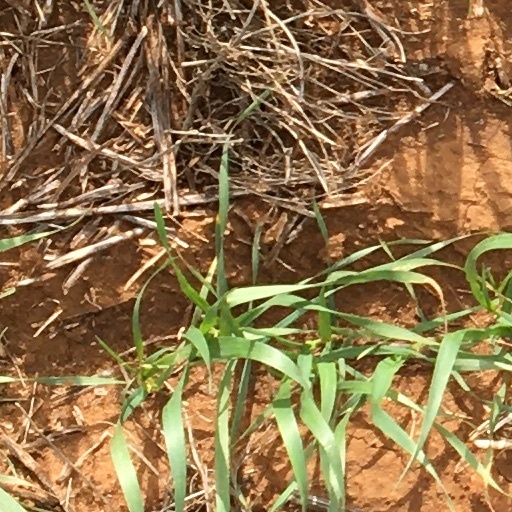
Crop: wheat